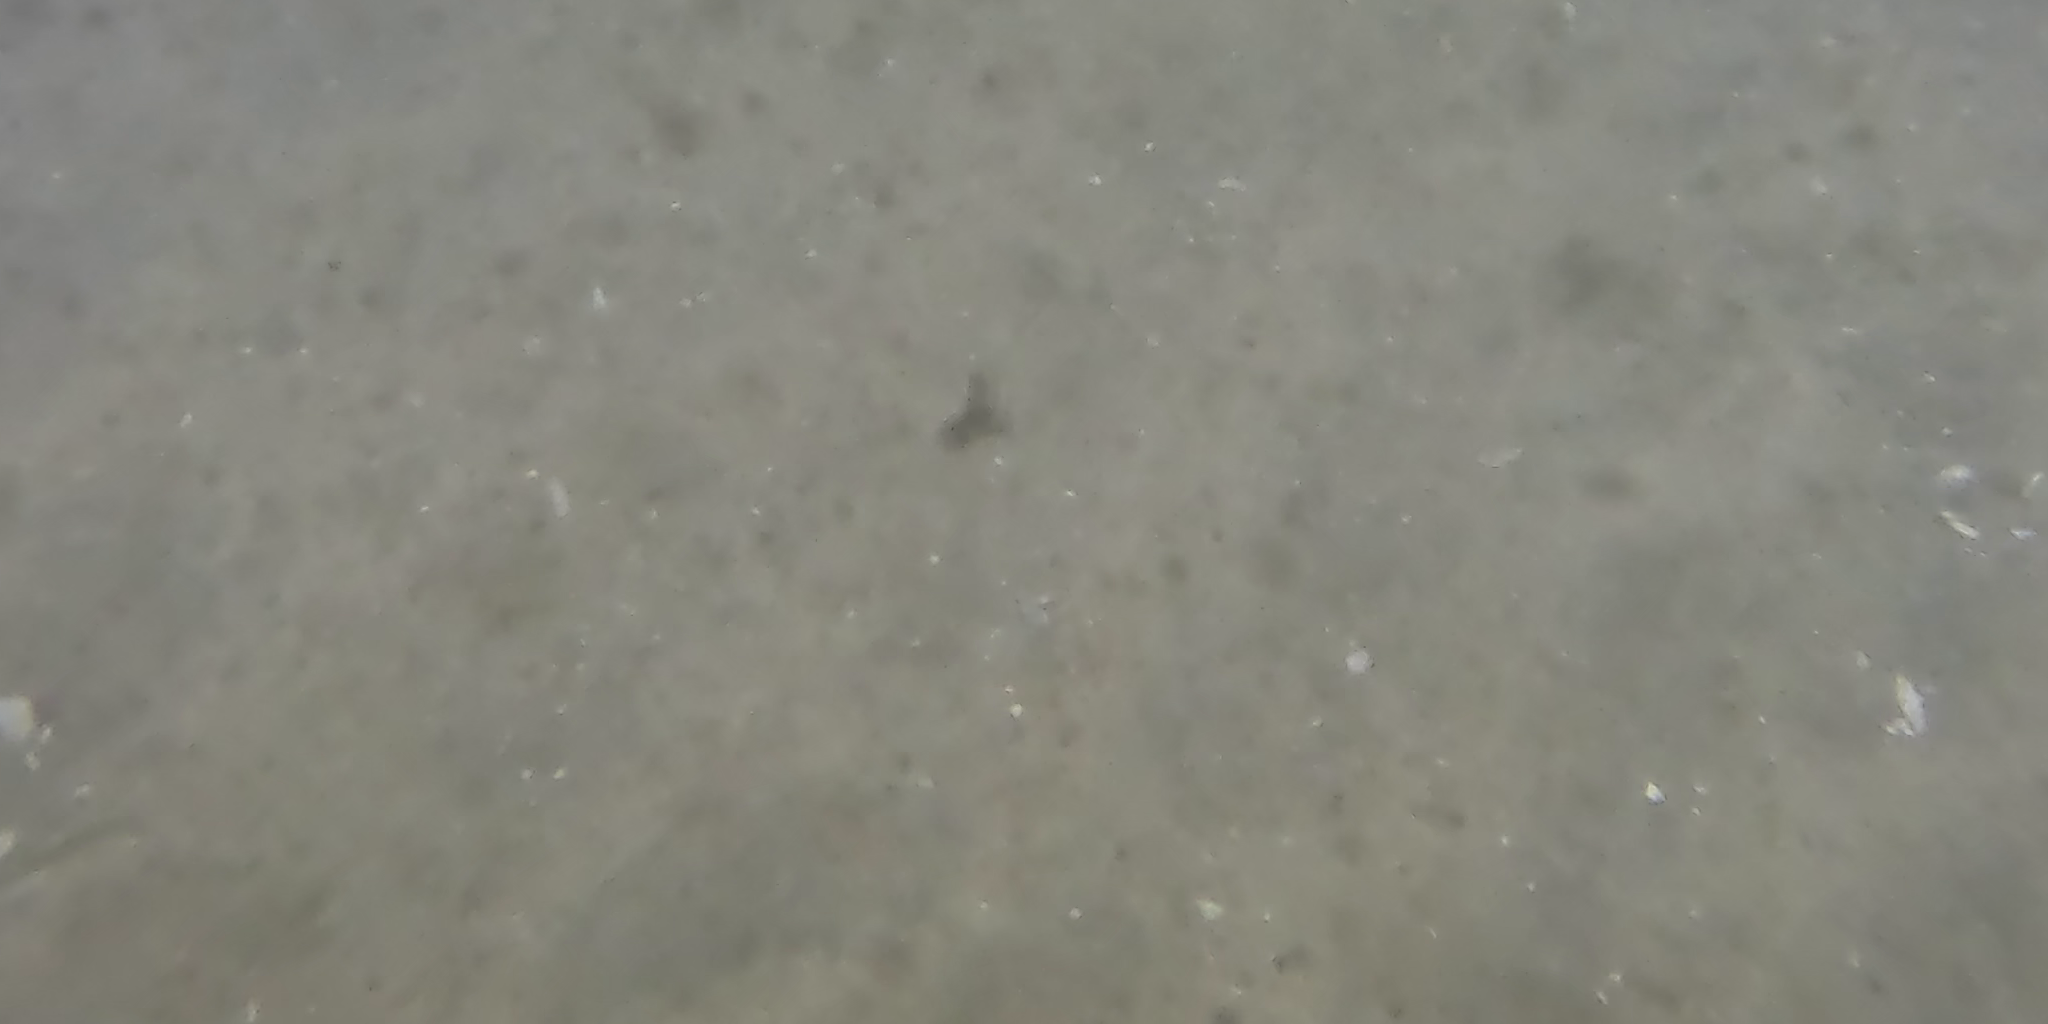
Seabed habitat: sand